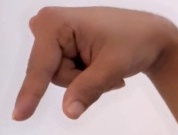
ASL sign: Q